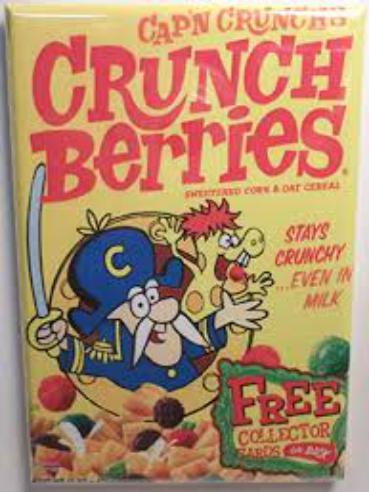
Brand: Cap'n Crunch Crunch Berries
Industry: Food